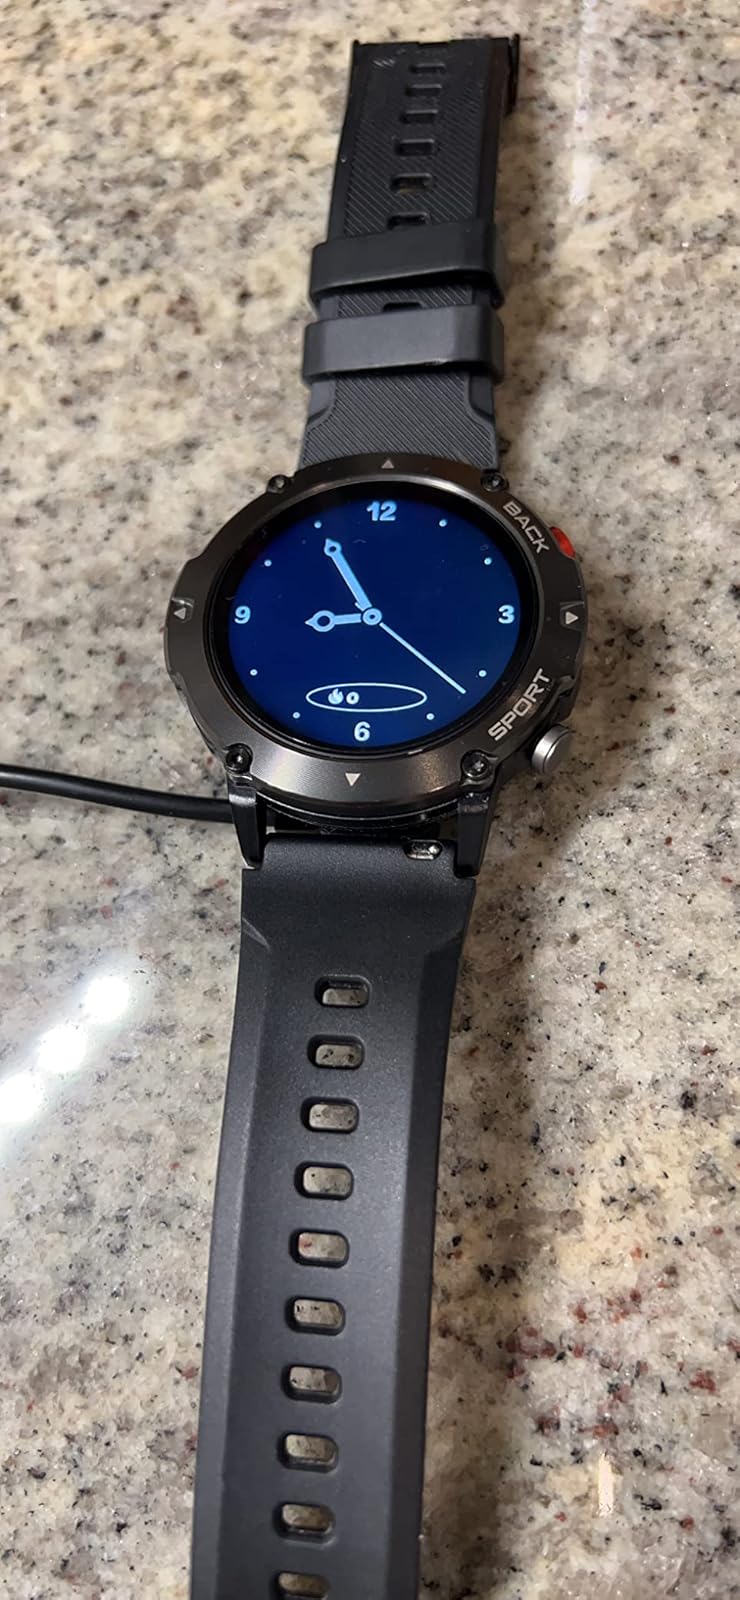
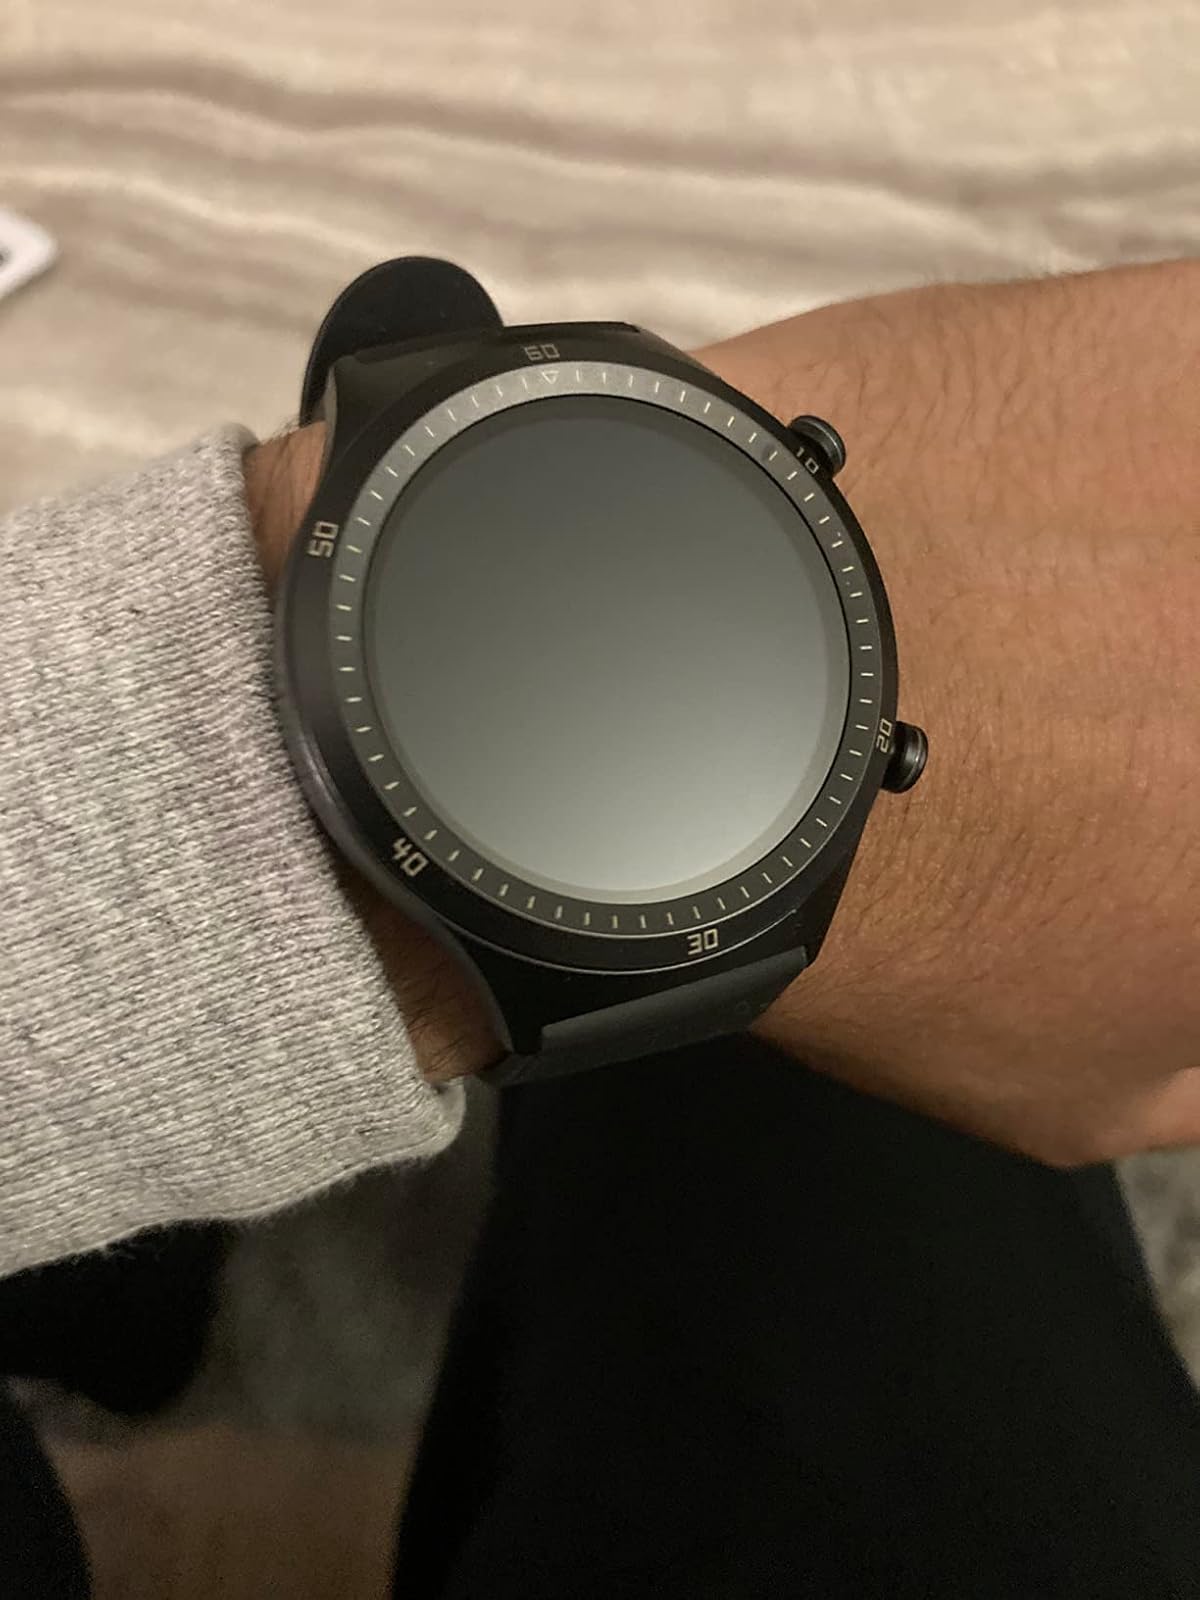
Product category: smartwatch
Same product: no